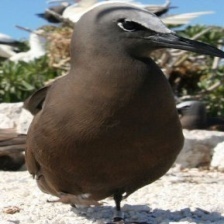
Species: BROWN NOODY
Scientific name: ANOUS STOLIDUS